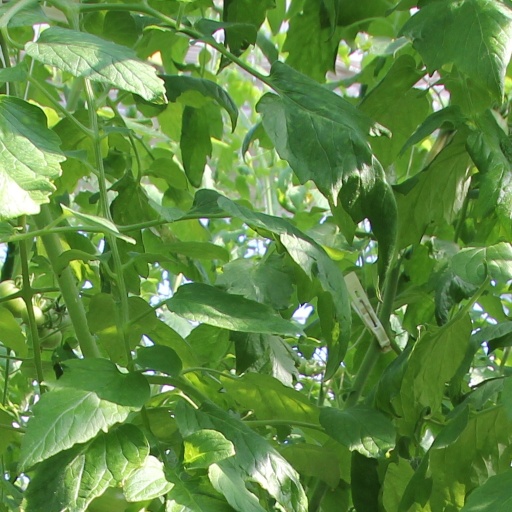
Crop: tomato